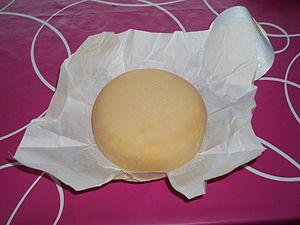
Chaussée aux Moines est une marque commerciale propriété du groupe d'industrie laitière Lactalis désignant un fromage industriel français à pâte pressée non cuite de lait pasteurisé de vache.